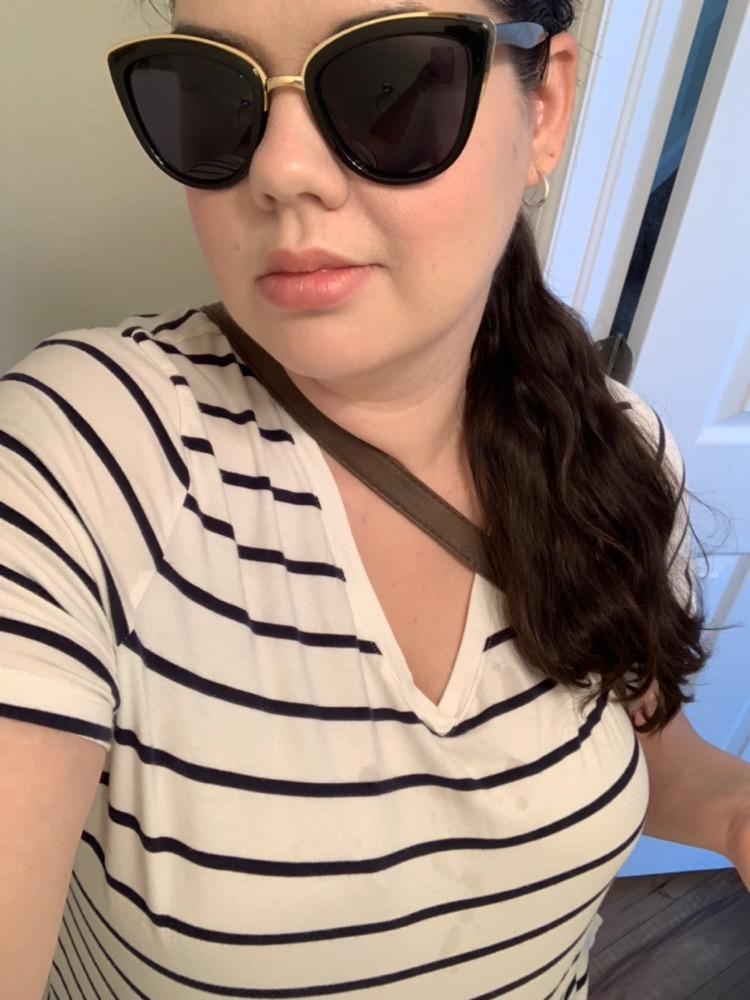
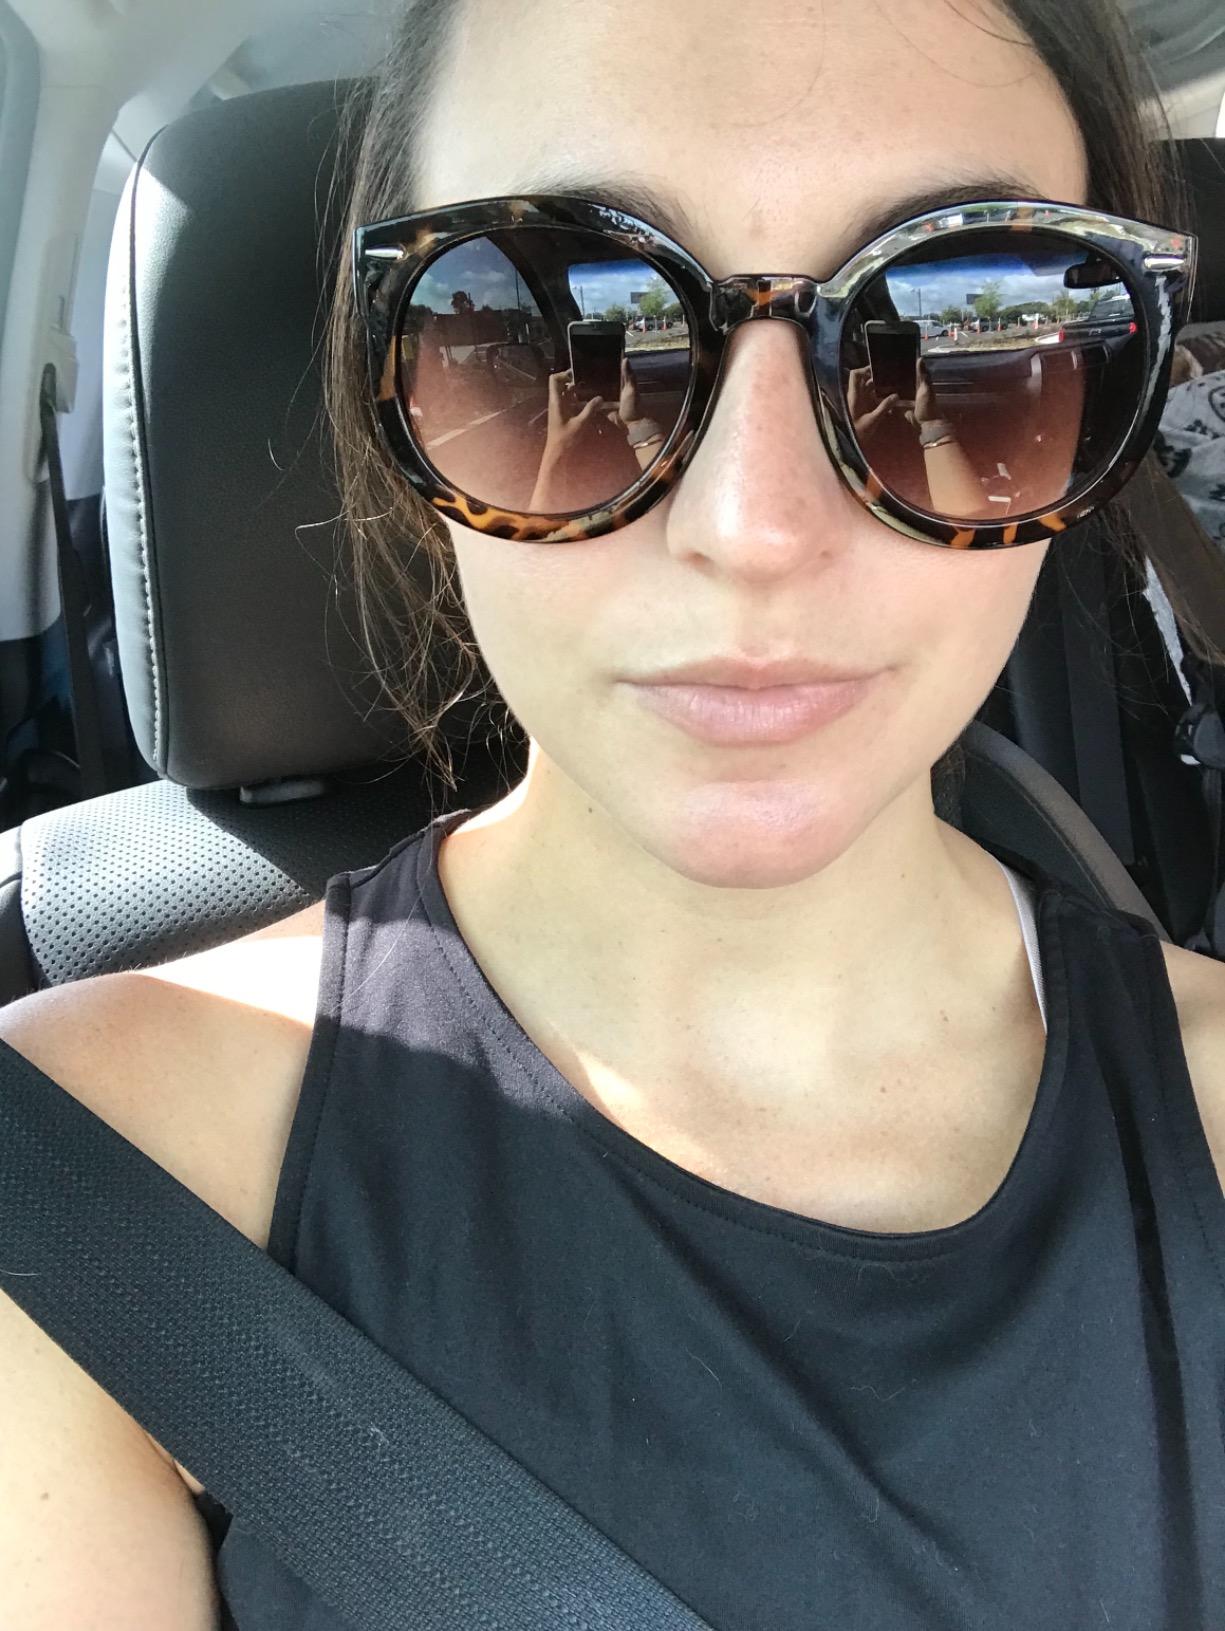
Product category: accessories_sunglasses
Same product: no